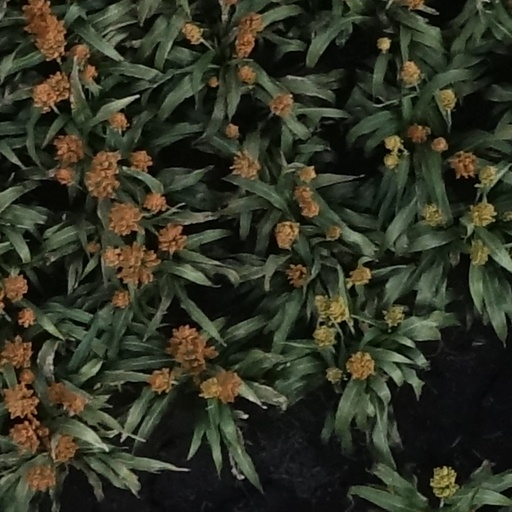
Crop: sorghum